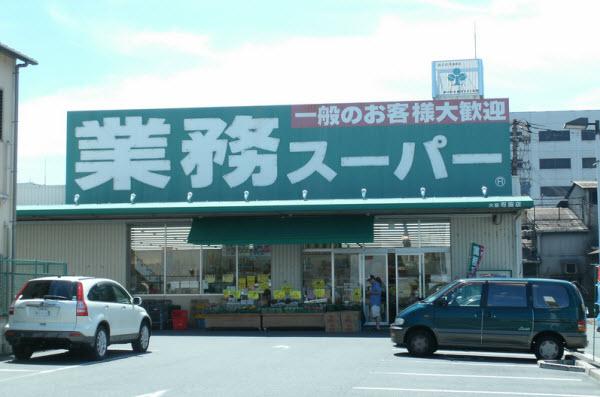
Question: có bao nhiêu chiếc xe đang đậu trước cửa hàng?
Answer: có hai chiếc xe đang đậu trước cửa hàng